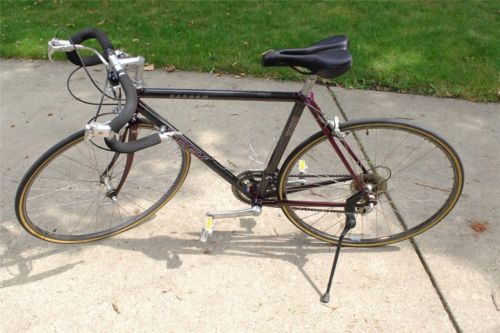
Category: bicycle